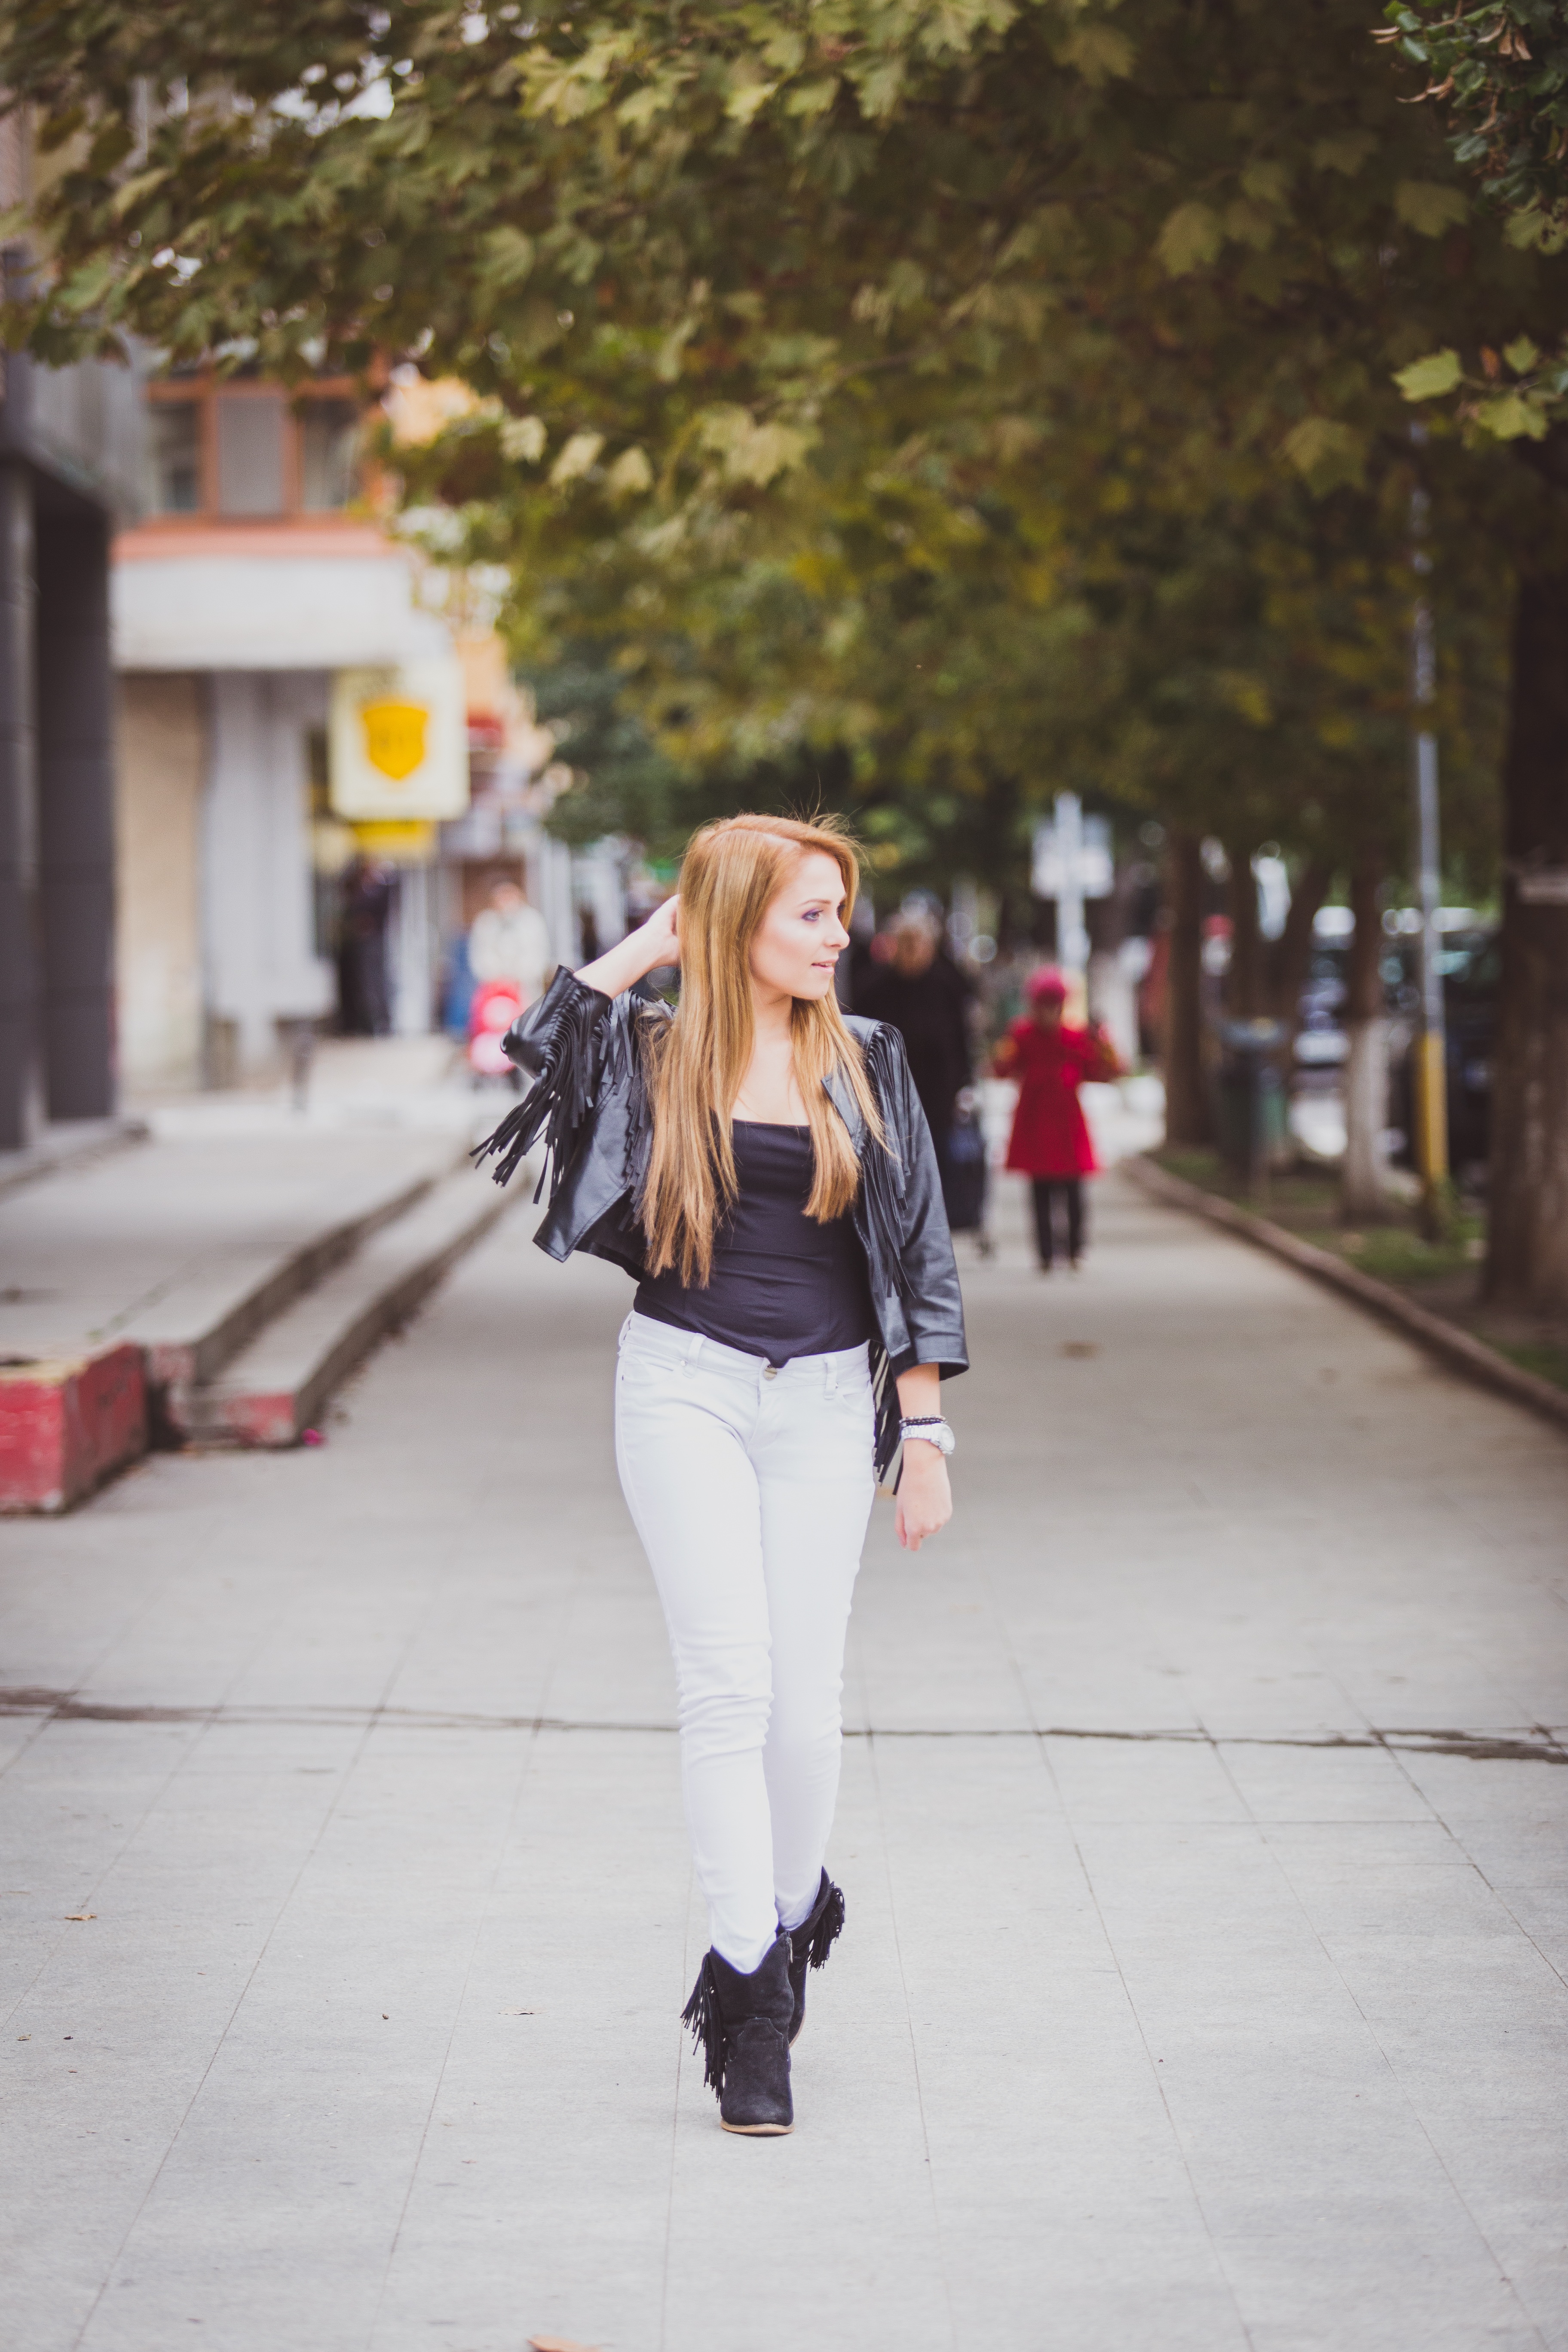
girl, road, white, street, model, jeans, spring, red, color, fashion, clothing, outerwear, girls, dress, infrastructure, footwear, snapshot, beauty, blond, photo shoot, seduction